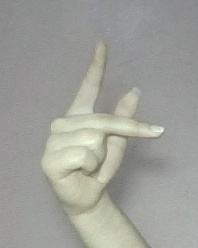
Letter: dha